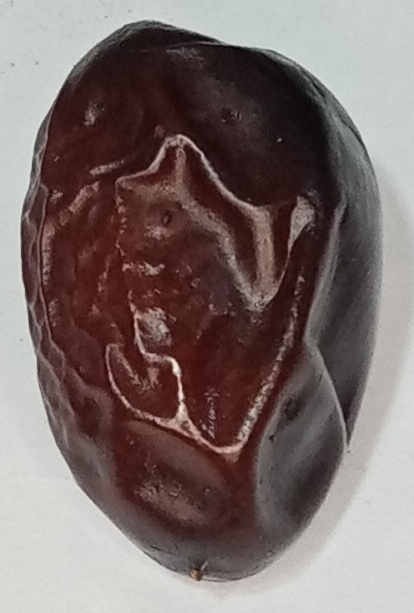
Variety: kupro
Size: large
Grade: grade-3